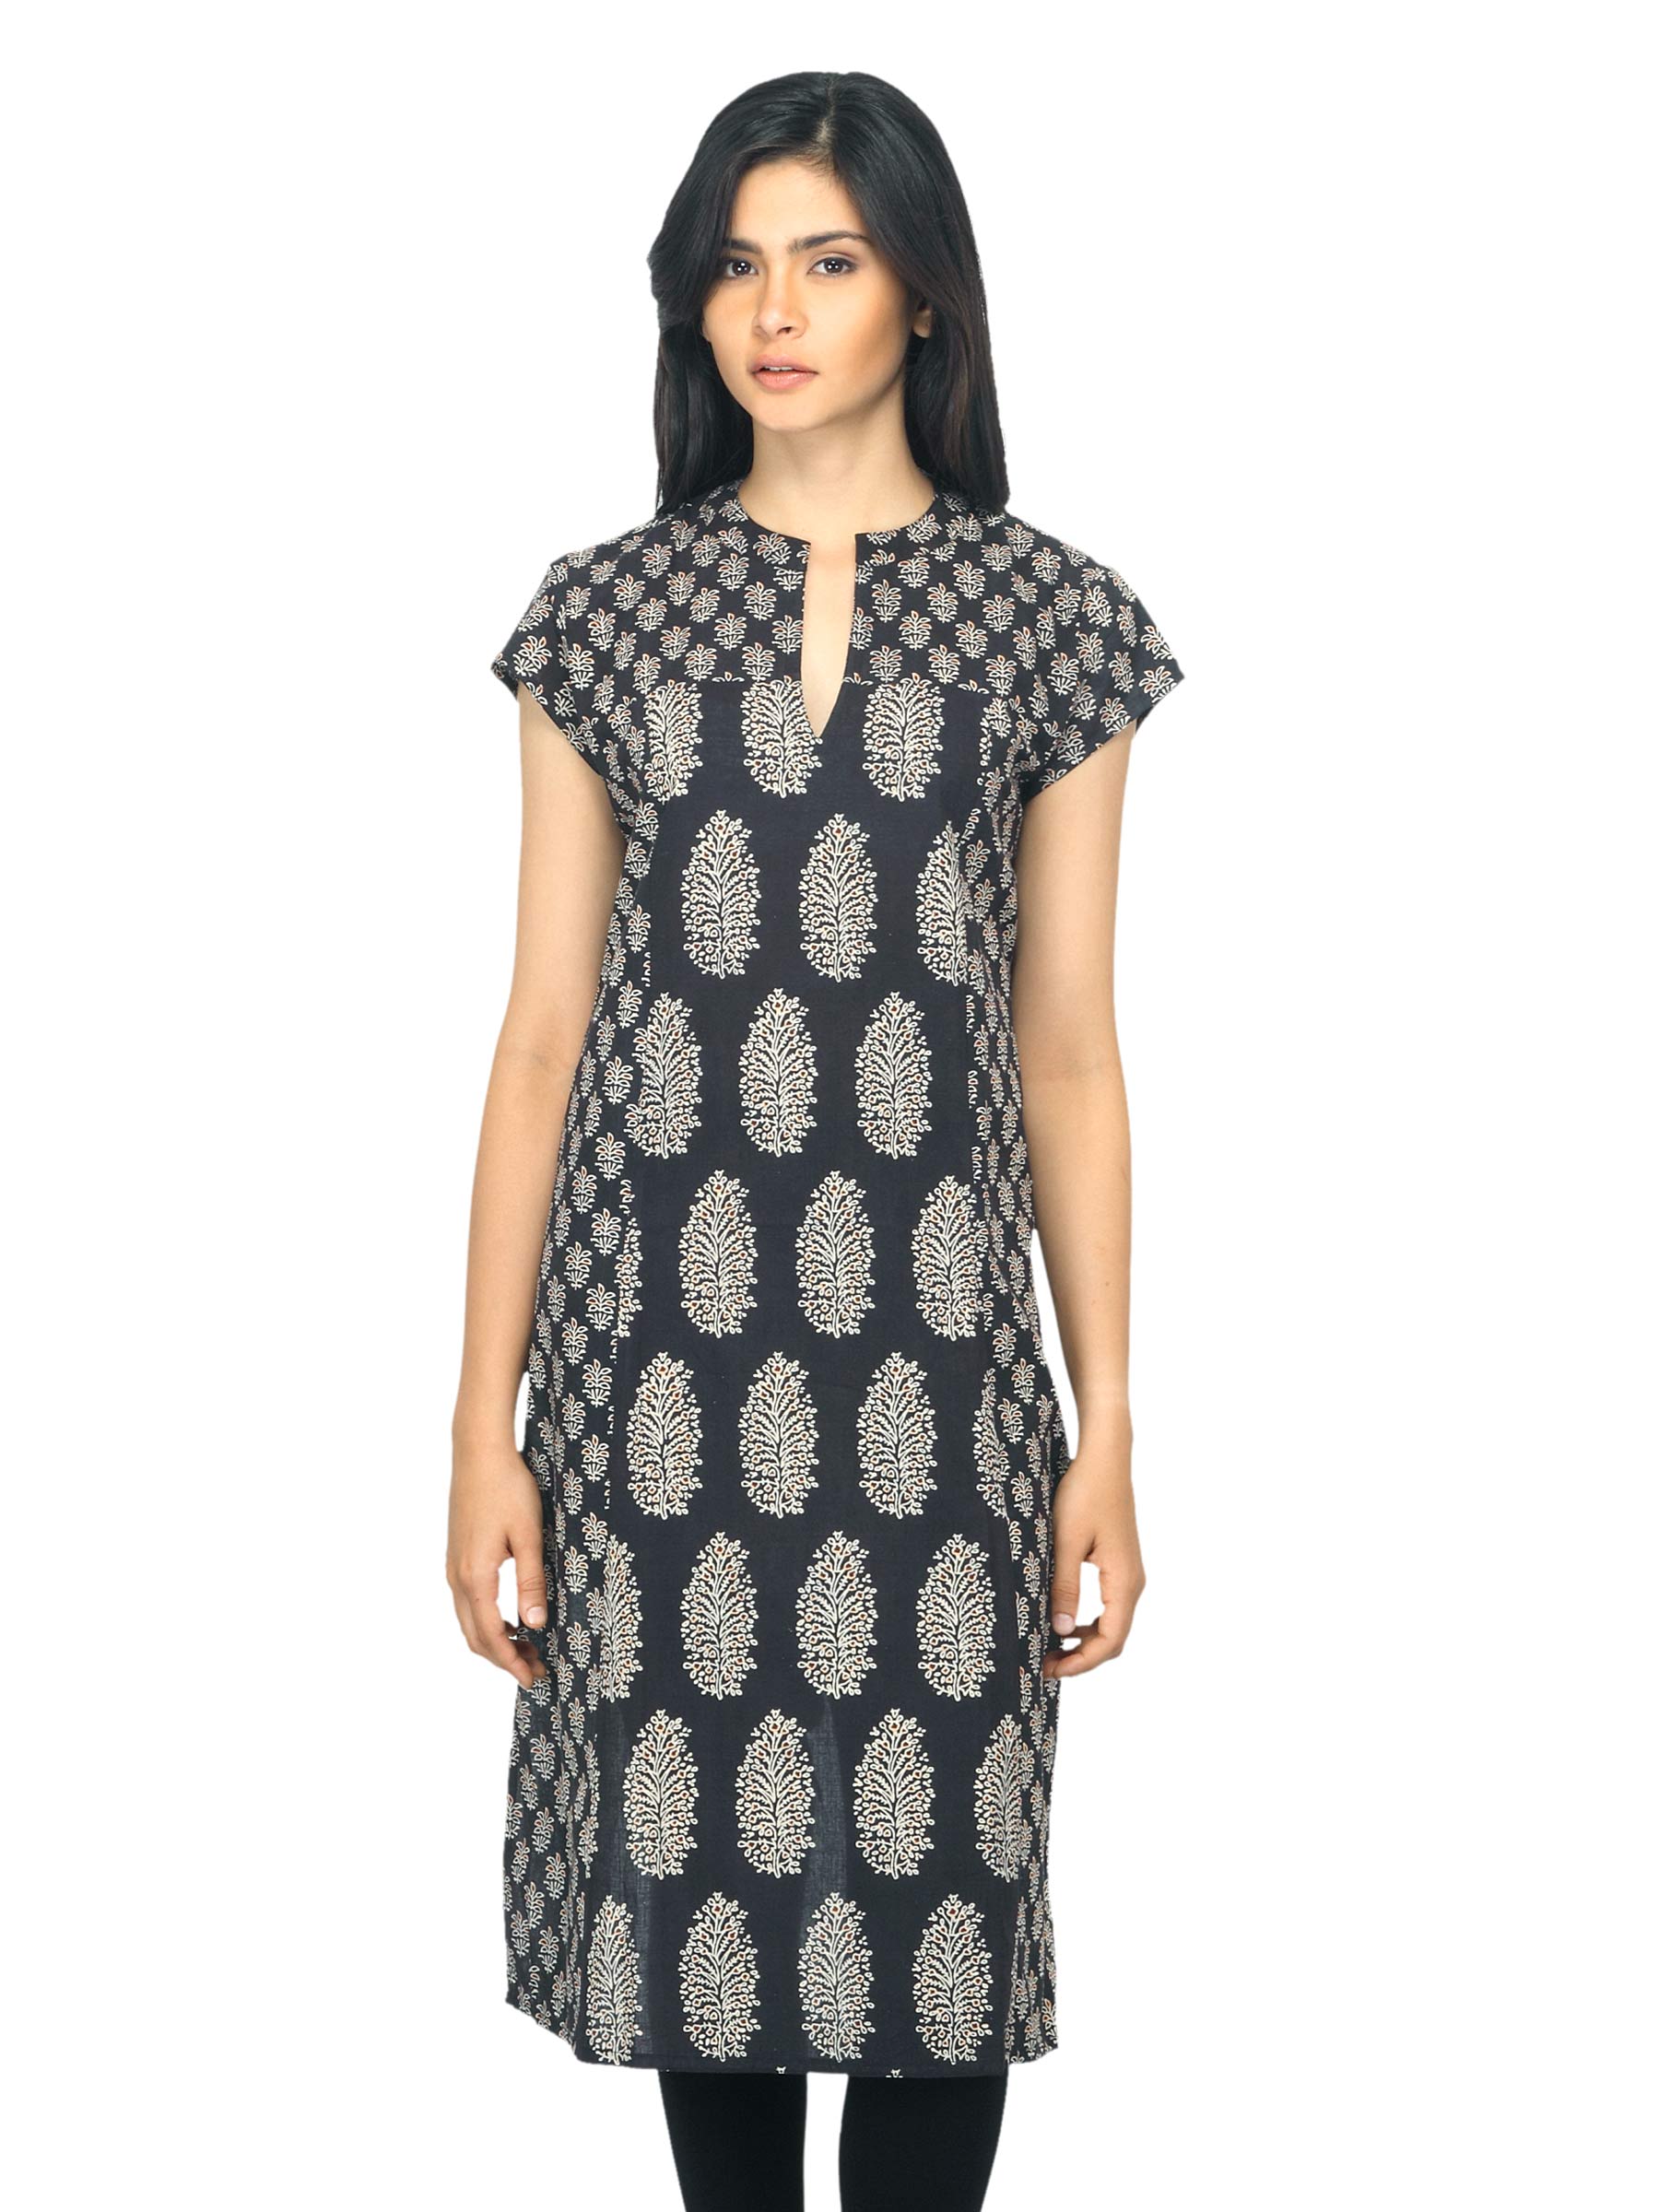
Fabindia Women Printed Black Kurta
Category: Apparel / Topwear / Kurtas
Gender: Women
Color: Black
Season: Summer 2012
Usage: Ethnic